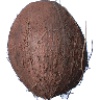
Label: Cocos 1